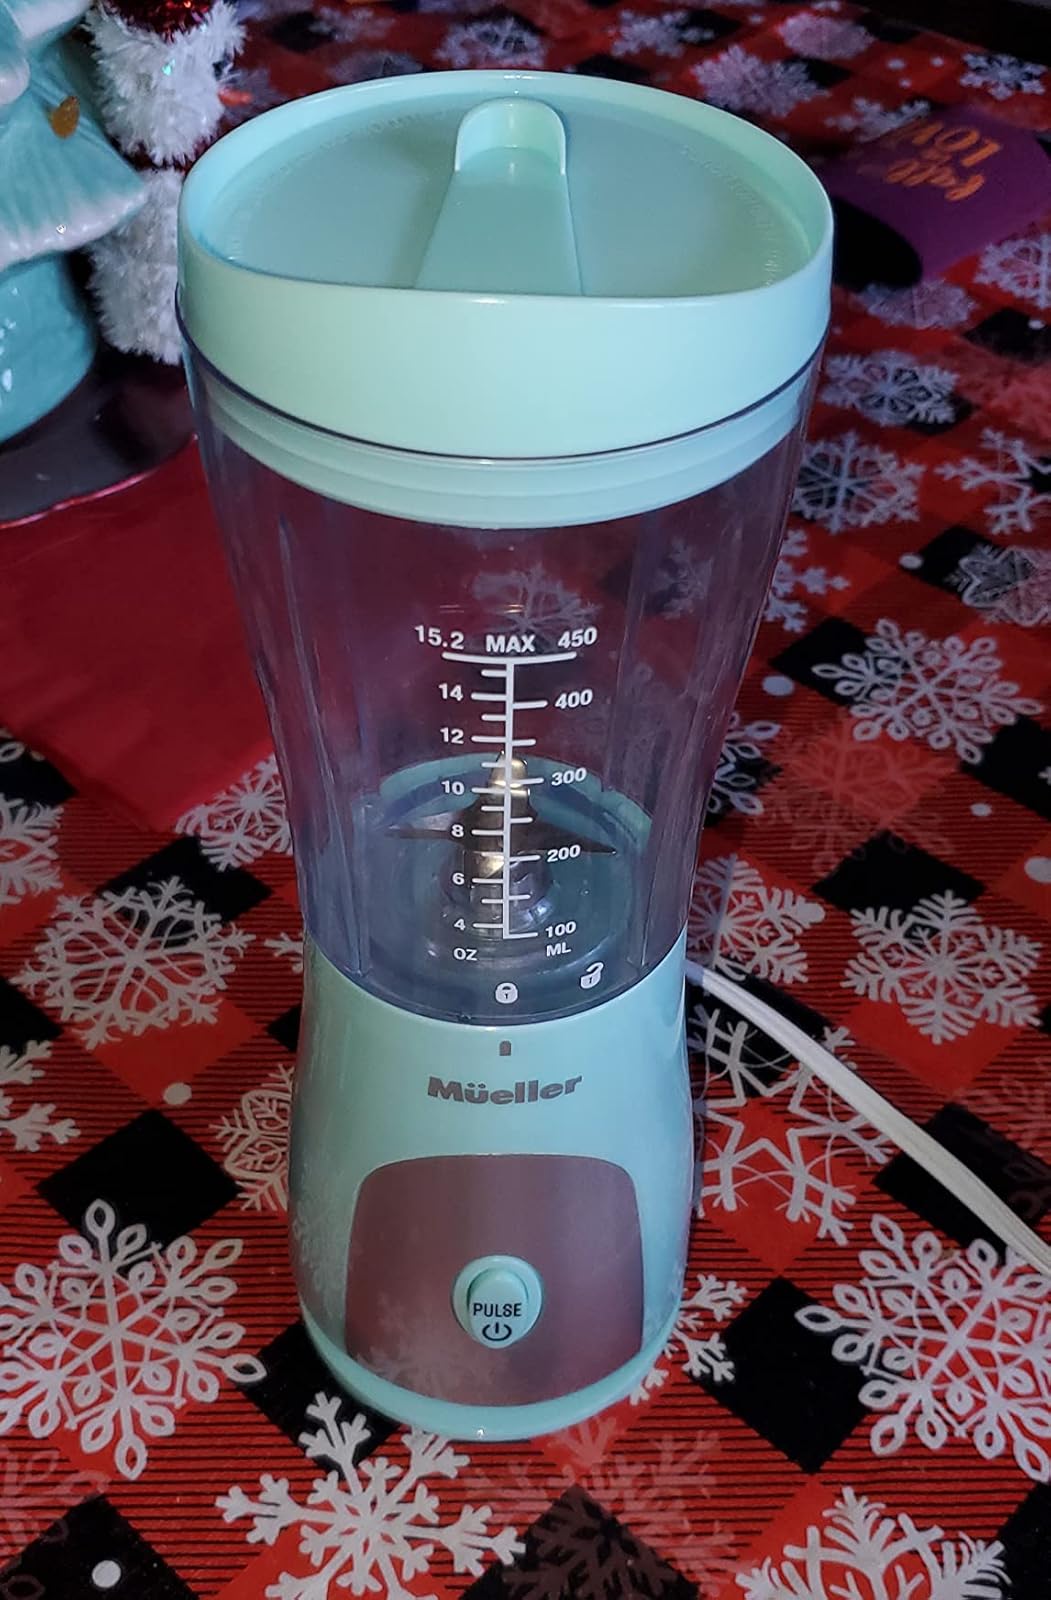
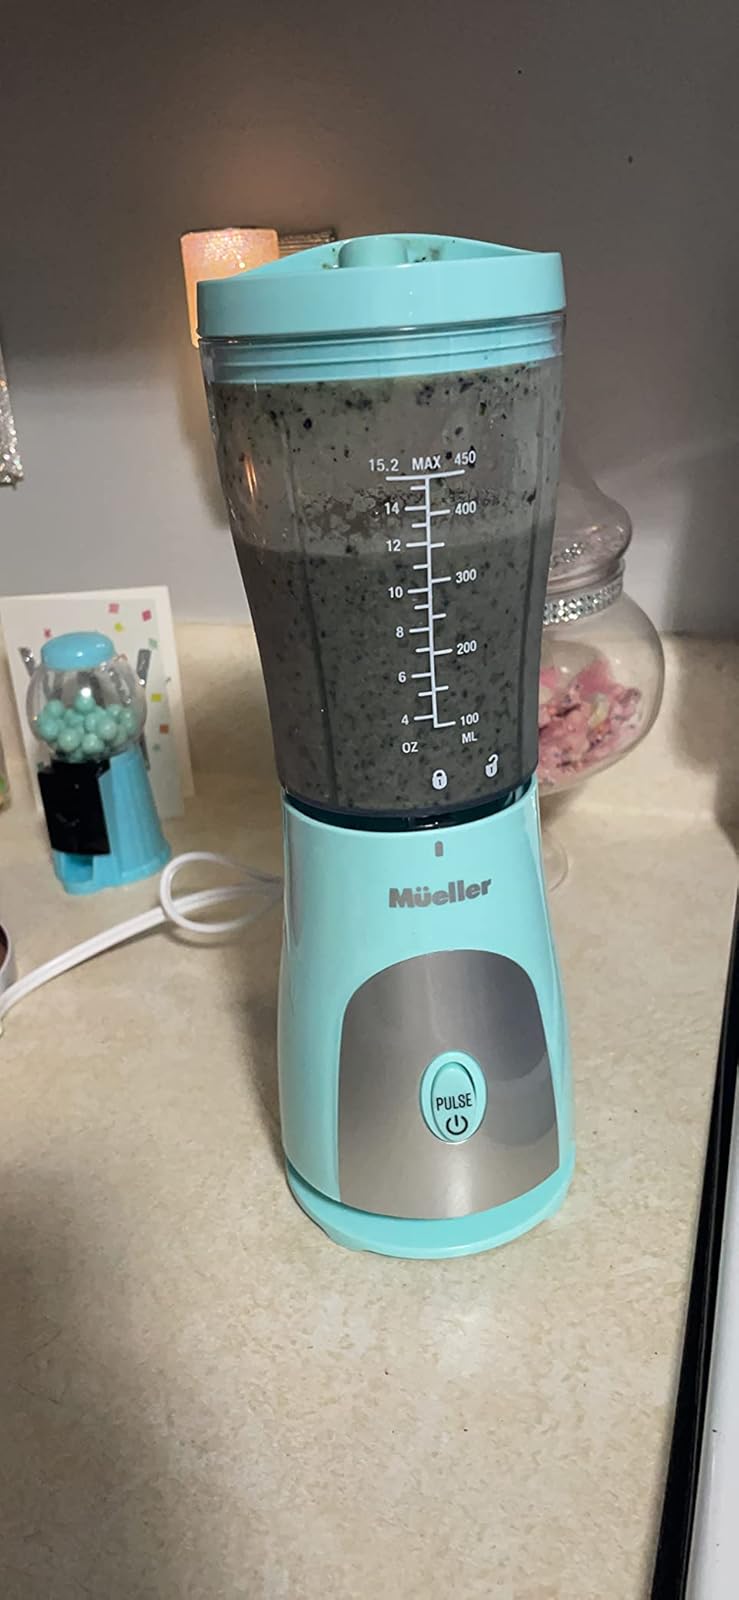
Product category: items_blender
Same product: yes